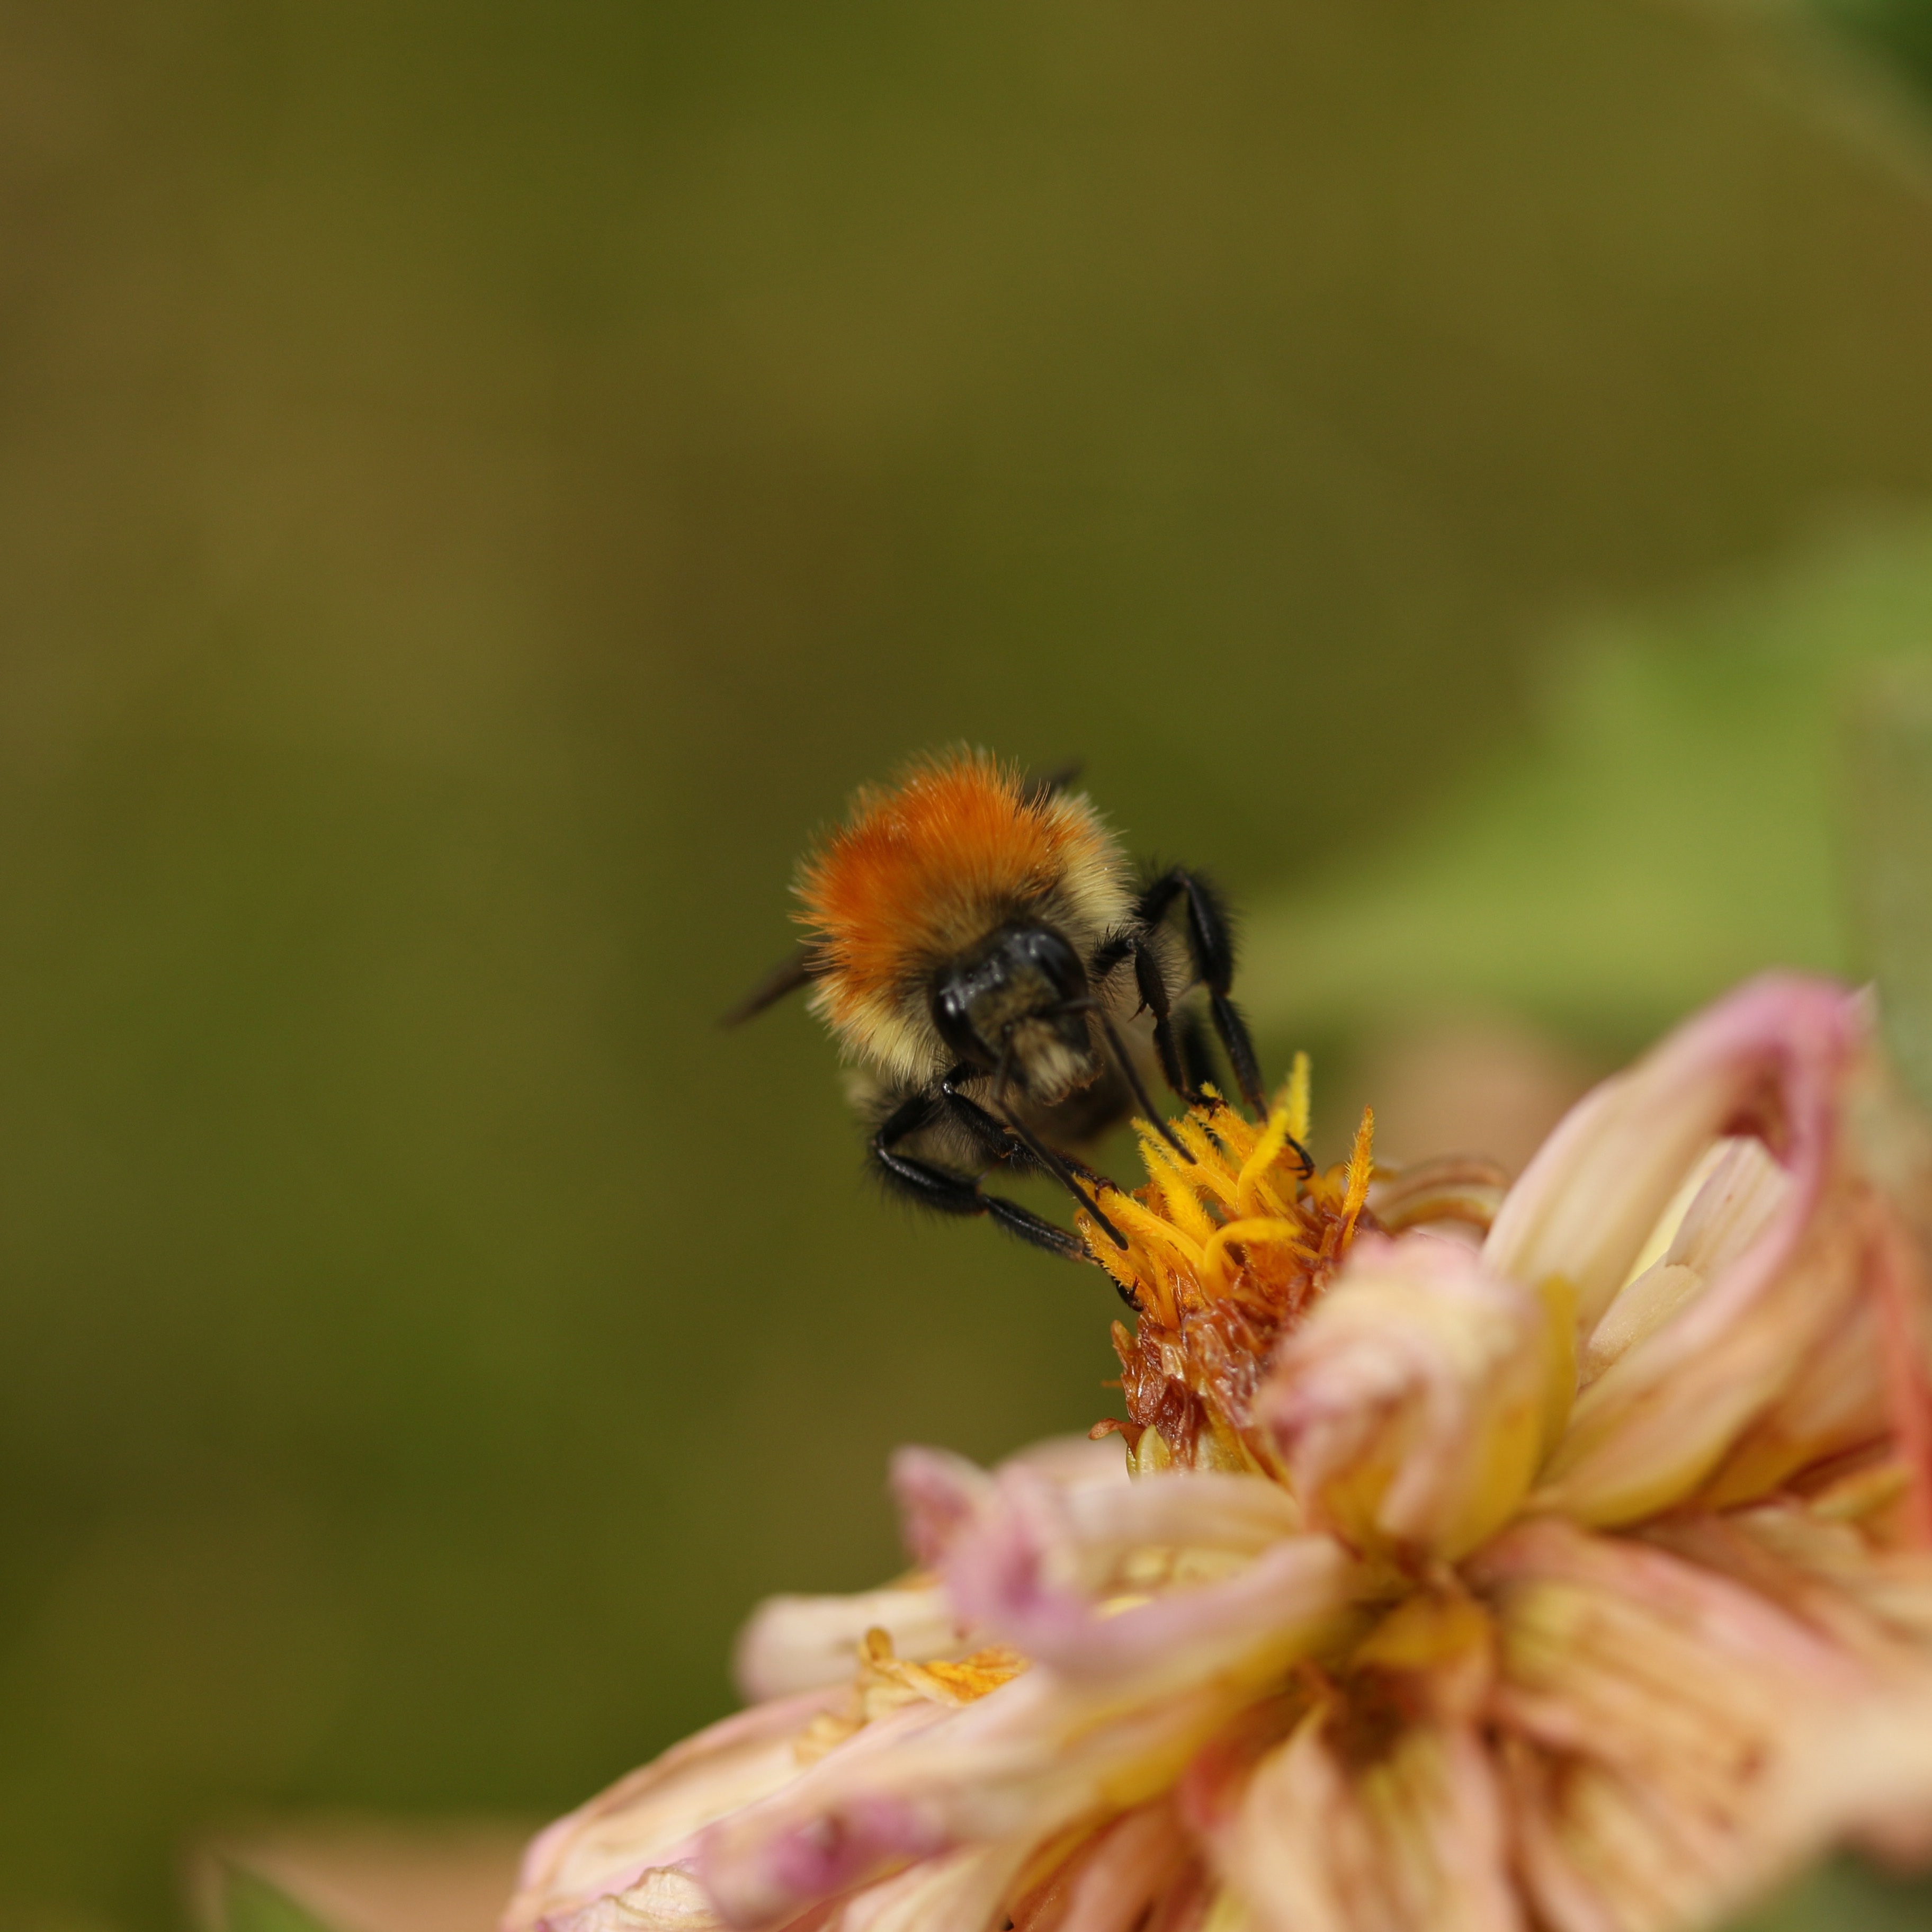
nature, blossom, plant, photography, flower, petal, pollen, insect, botany, flora, fauna, invertebrate, wildflower, close up, bee, bumblebee, nectar, macro photography, arthropod, honey bee, pollinator, membrane winged insect